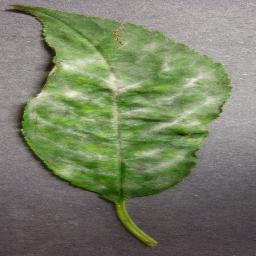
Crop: cherry
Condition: (including_sour)_powdery_mildew